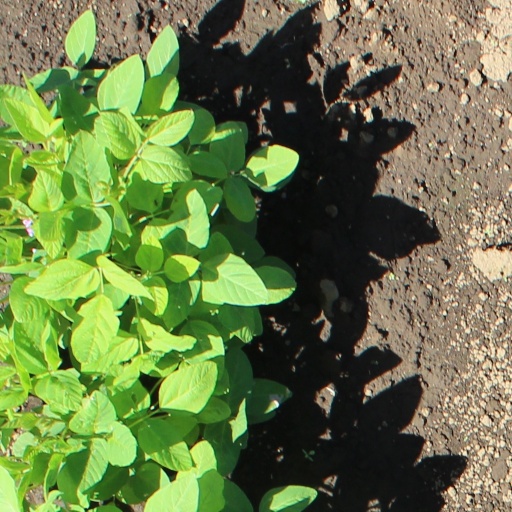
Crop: soybean